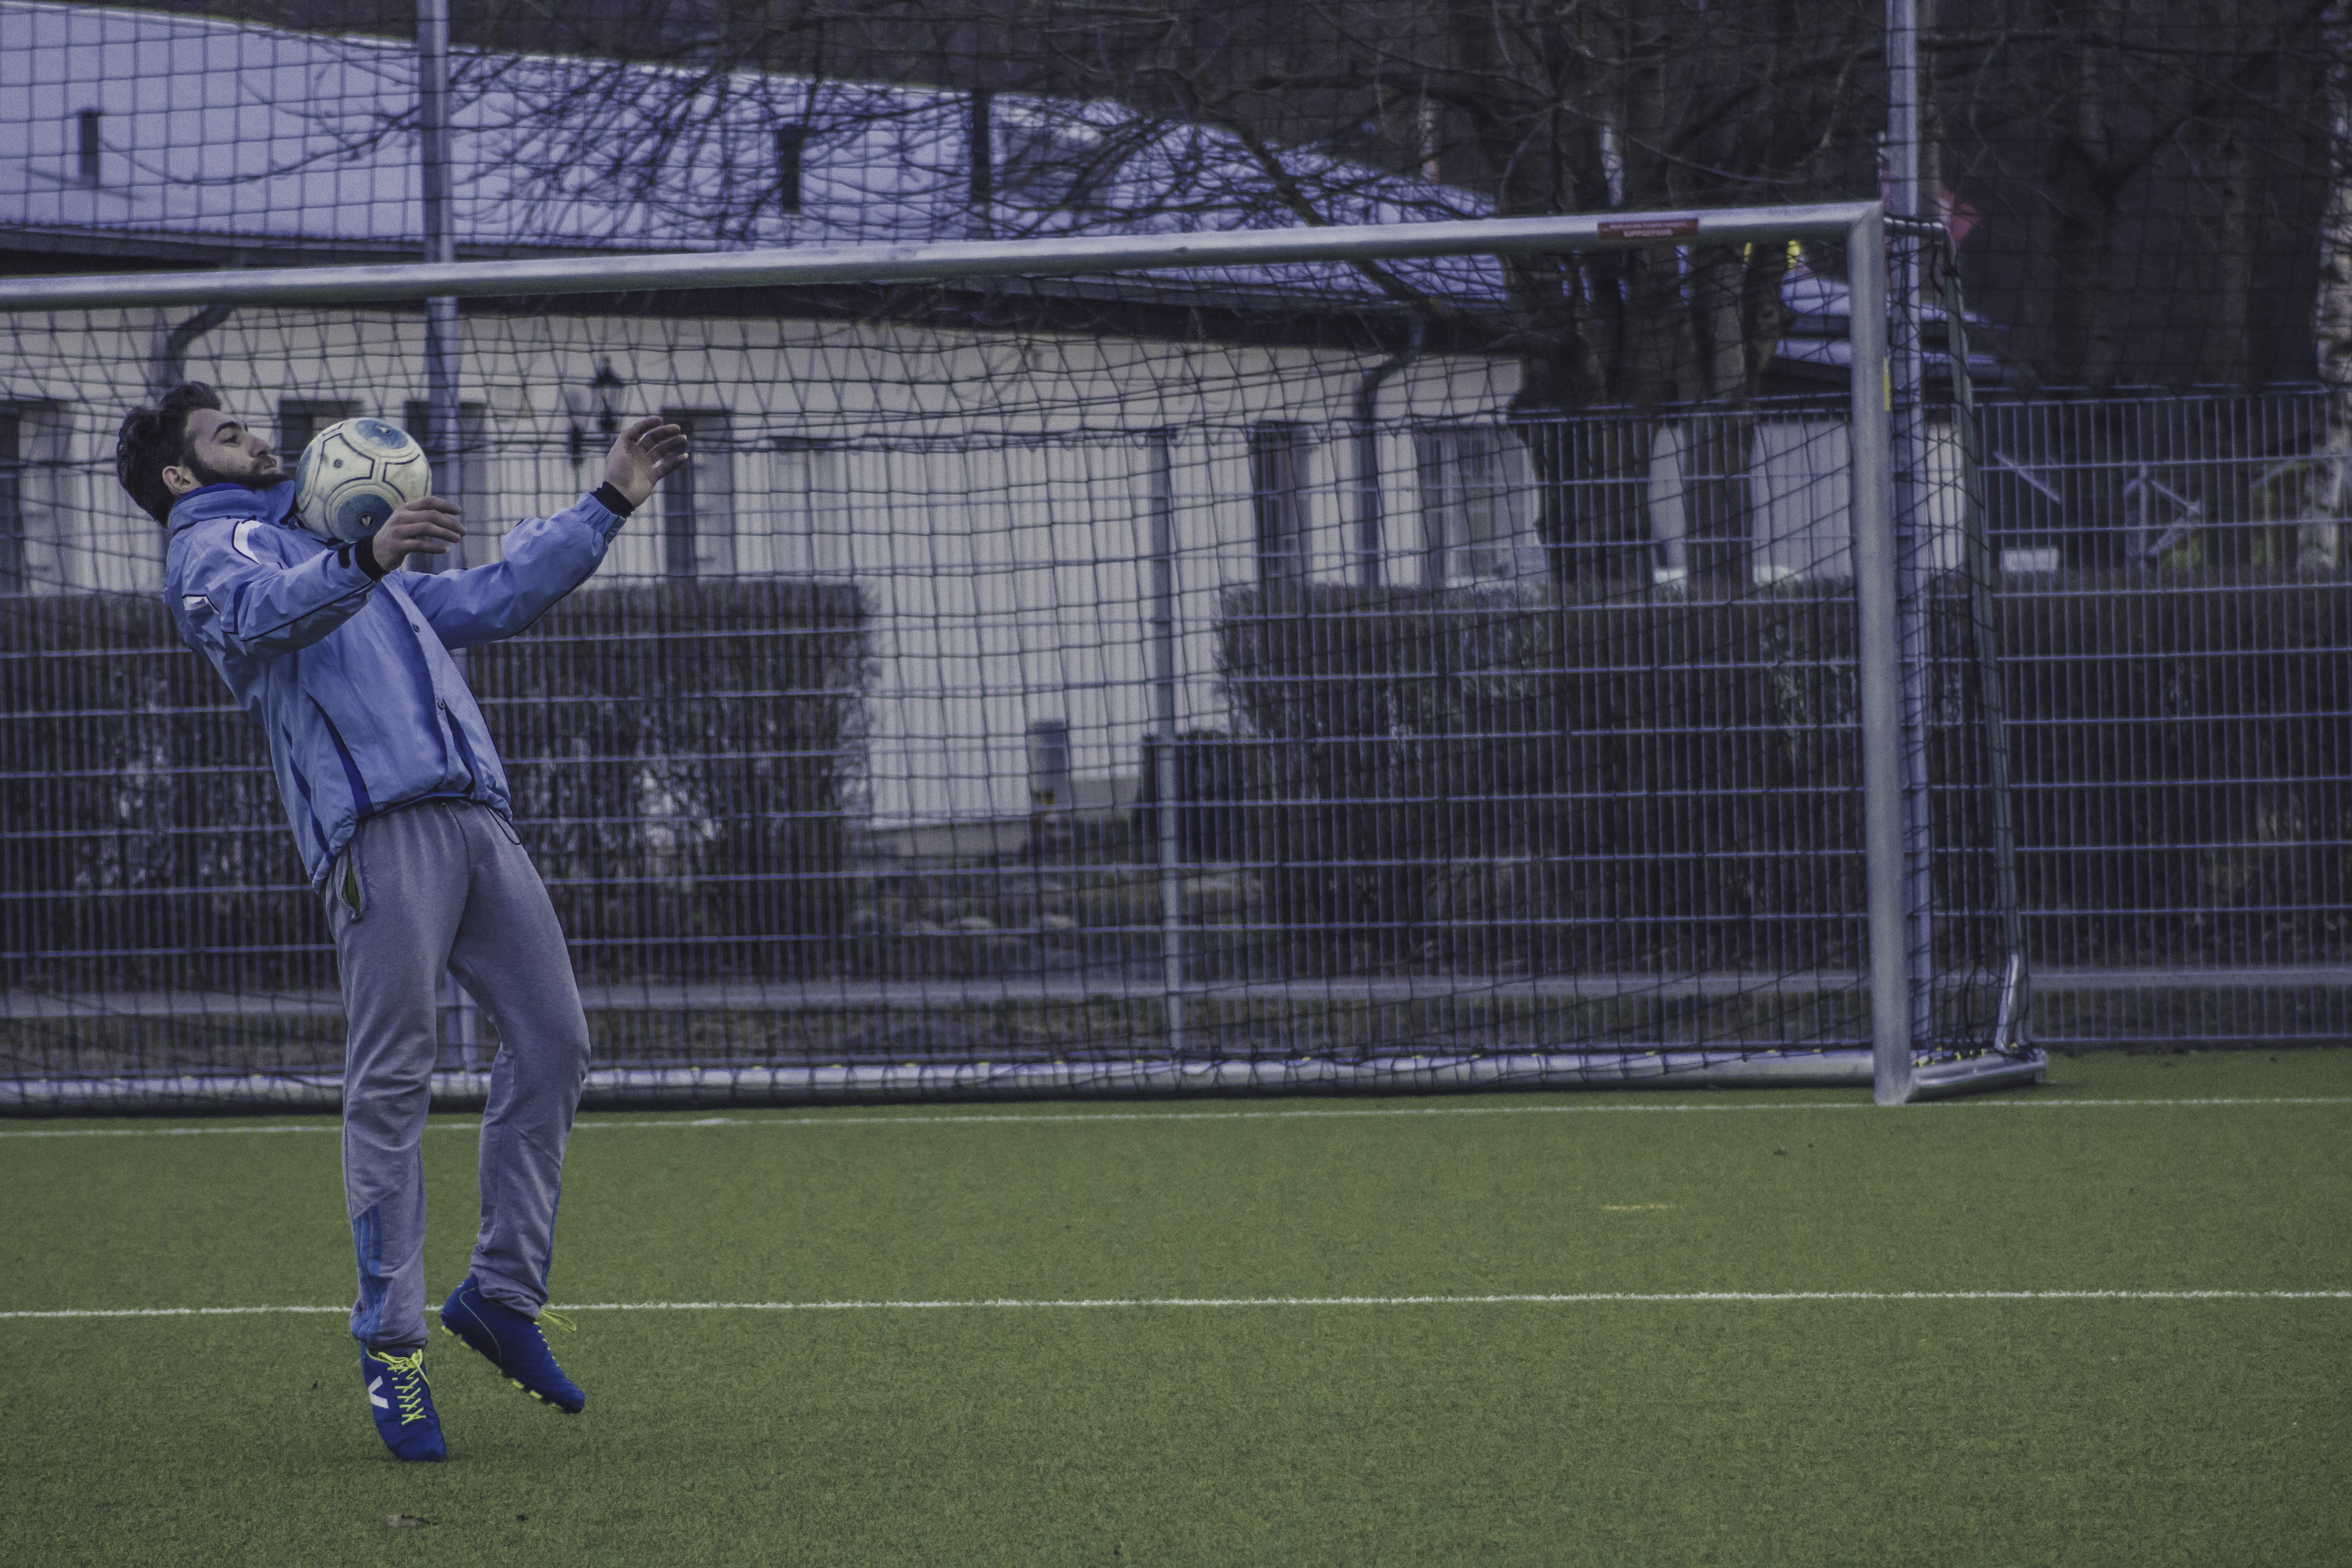
sport, player, blue, sport venue, black, sports, net, football player, atmosphere, grass, goalkeeper, team sport, structure, goal, stadium, ball game, football, competition event, area, sports equipment, forward, baseball field, arena, tournament, kick, ball, championship, plant, soccer specific stadium, competition, sports training